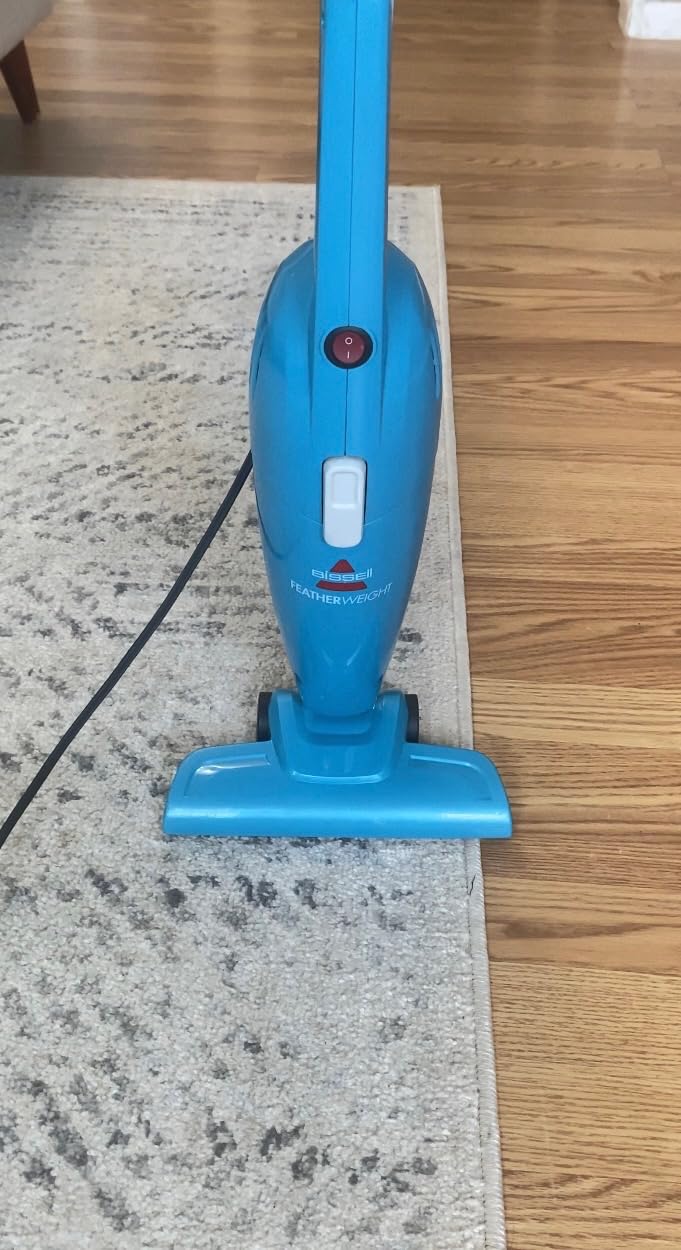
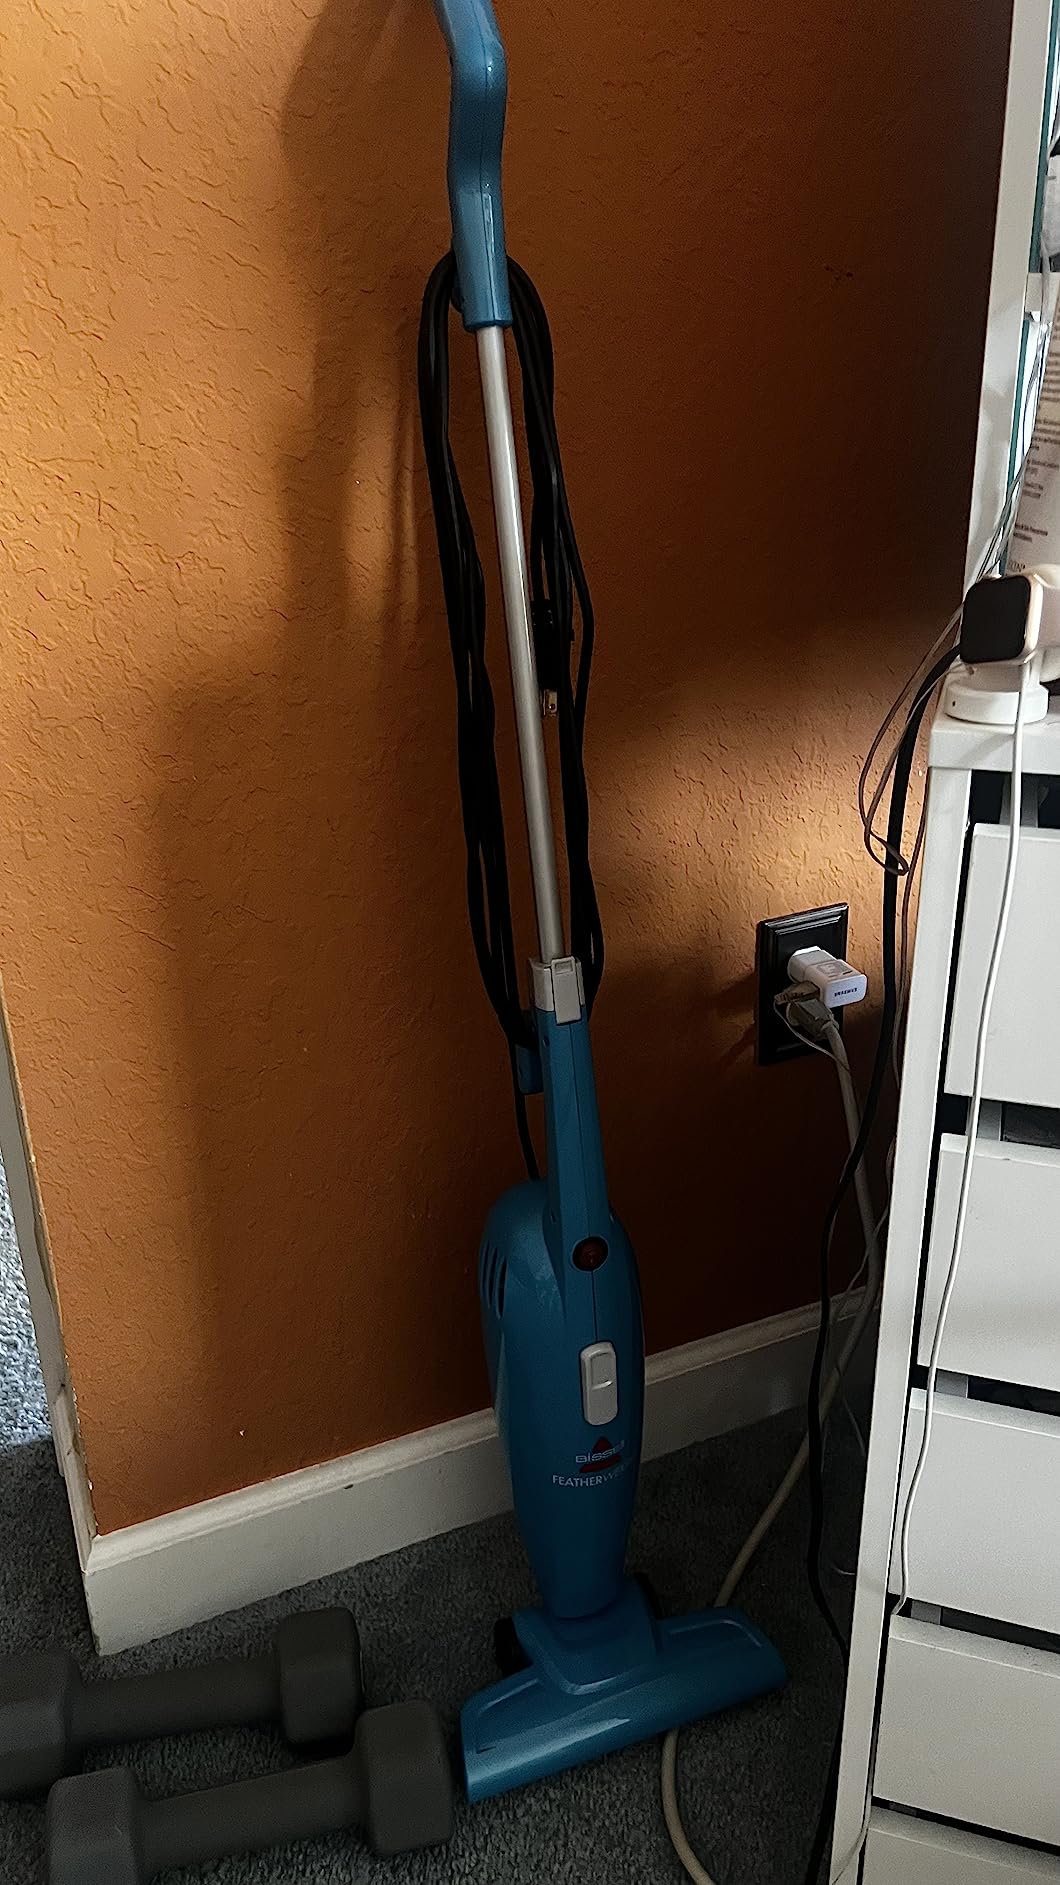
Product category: items_vacuum
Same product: yes